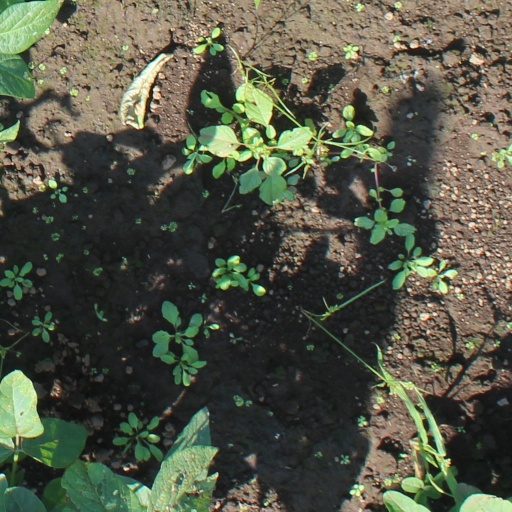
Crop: soybean